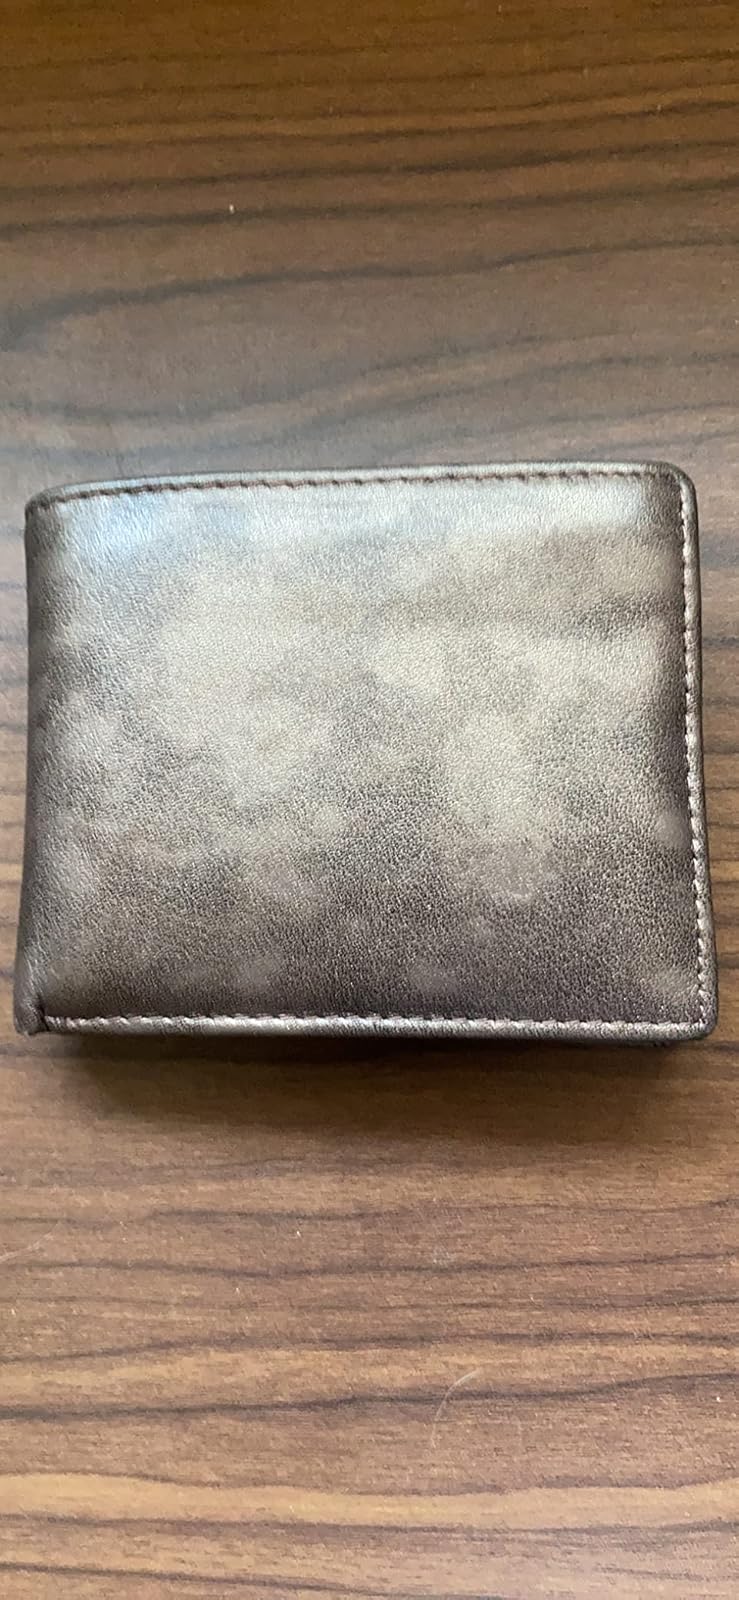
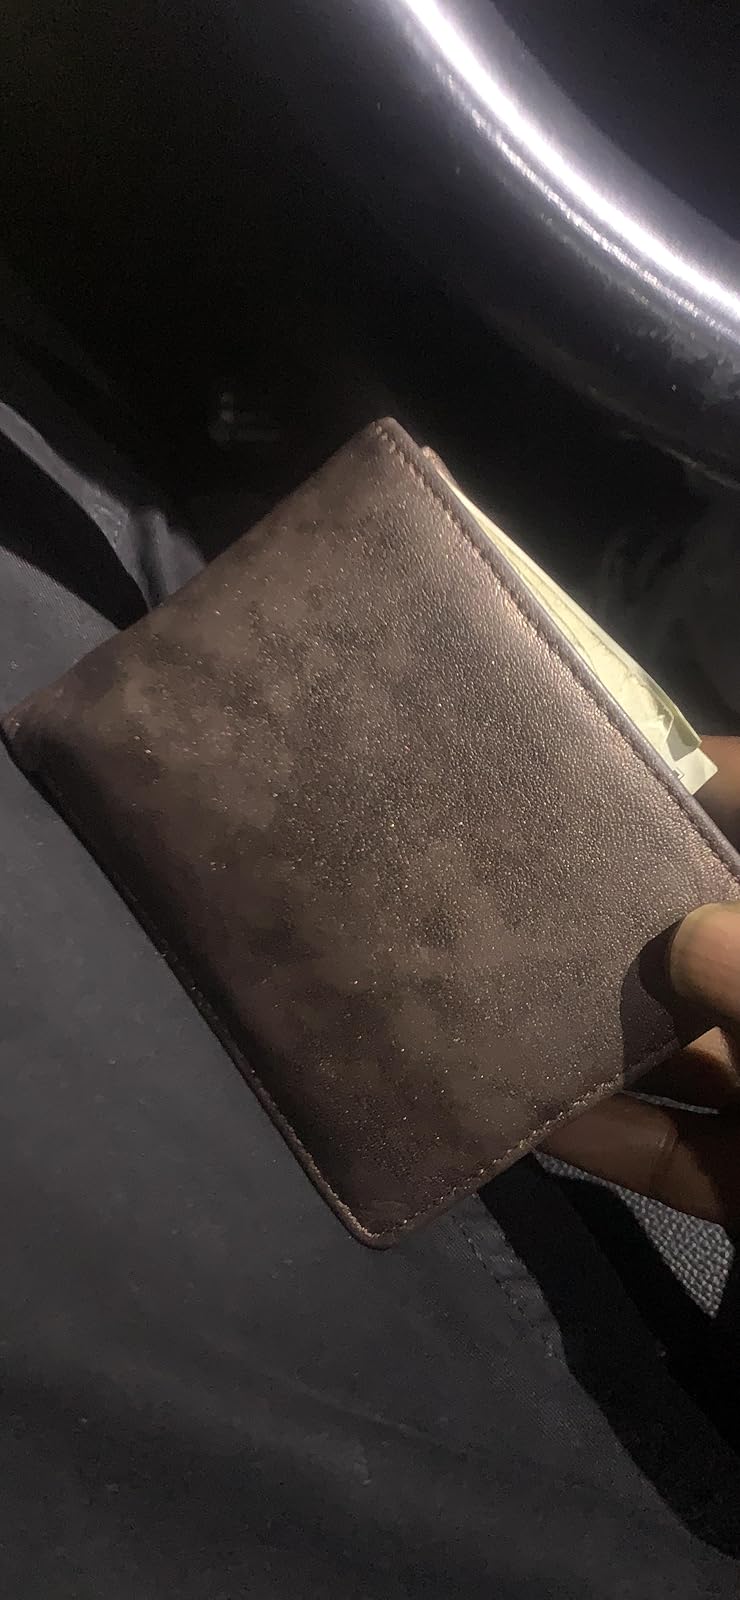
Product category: accessories_wallet
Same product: yes